Capitoul

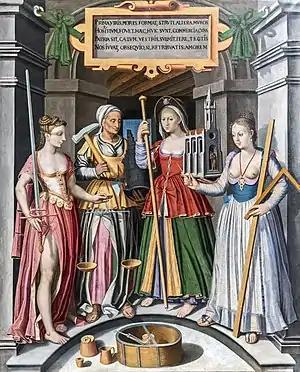
Arnaut Arnaut's "Four Functions of the Toulousian Capitoulate". From left to right: justice, trade, church, and construction.

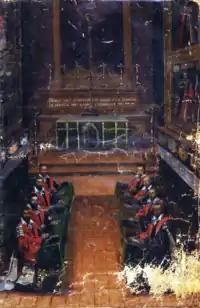
The eight capitouls for 1618, painted in the Capitol's chapel.

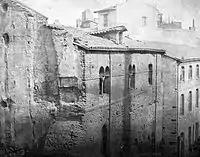
The Chateau Narbonnais in the 19th century.

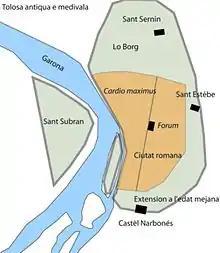
The city and borough of medieval Toulouse

The capitouls, sometimes anglicized as "capitols" which is also the Occitan and Catalan word, were the chief magistrates of the commune of Toulouse, France, during the late Middle Ages and early Modern period. Their council and rule was known as the "Capitoulate". They were suppressed in 1789 amid the French Revolution.